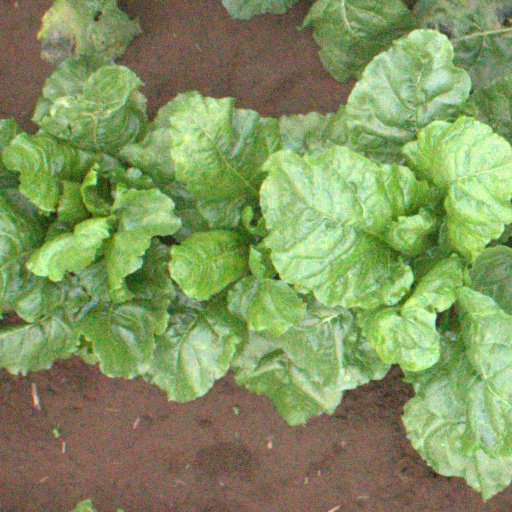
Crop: sugar beet